Białystok railway station

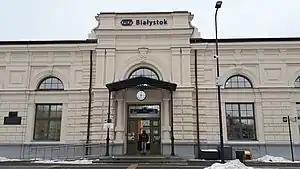
Białystok railway station, January 2022

Białystok railway station is the most important railway station in the city of Białystok, Poland. It is sometimes referred to as Białystok Central (Białystok Centralny), to distinguish it from six other, much smaller, stations located in the city.